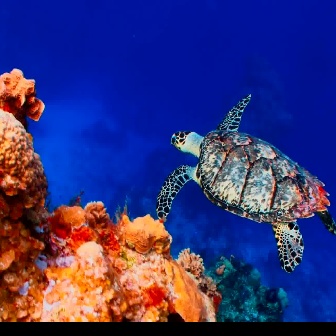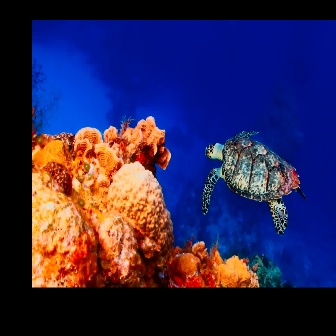
  Please identify the target specified by the bounding box [155,92,335,272] in the first image and locate it in the second image. Return the coordinates in [x_min,y_min,x_max,y_max] format.
Answer: [201,130,306,235]